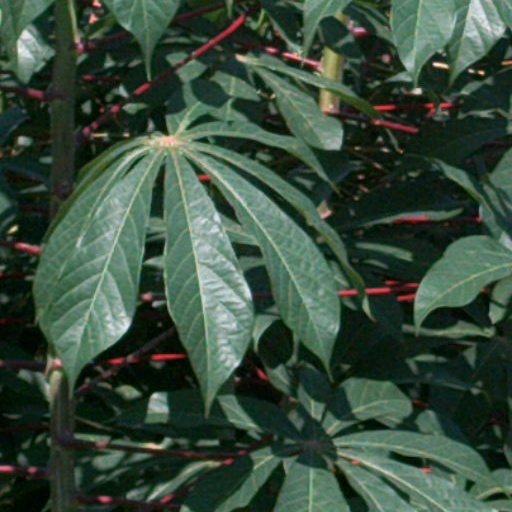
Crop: cassava